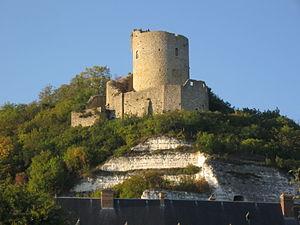
Donjon du château de La Roche-Guyon (Val-d’Oise, région Île-de-France).
La Roche-Guyon est une commune française située dans le département du Val-d'Oise en région Île-de-France.